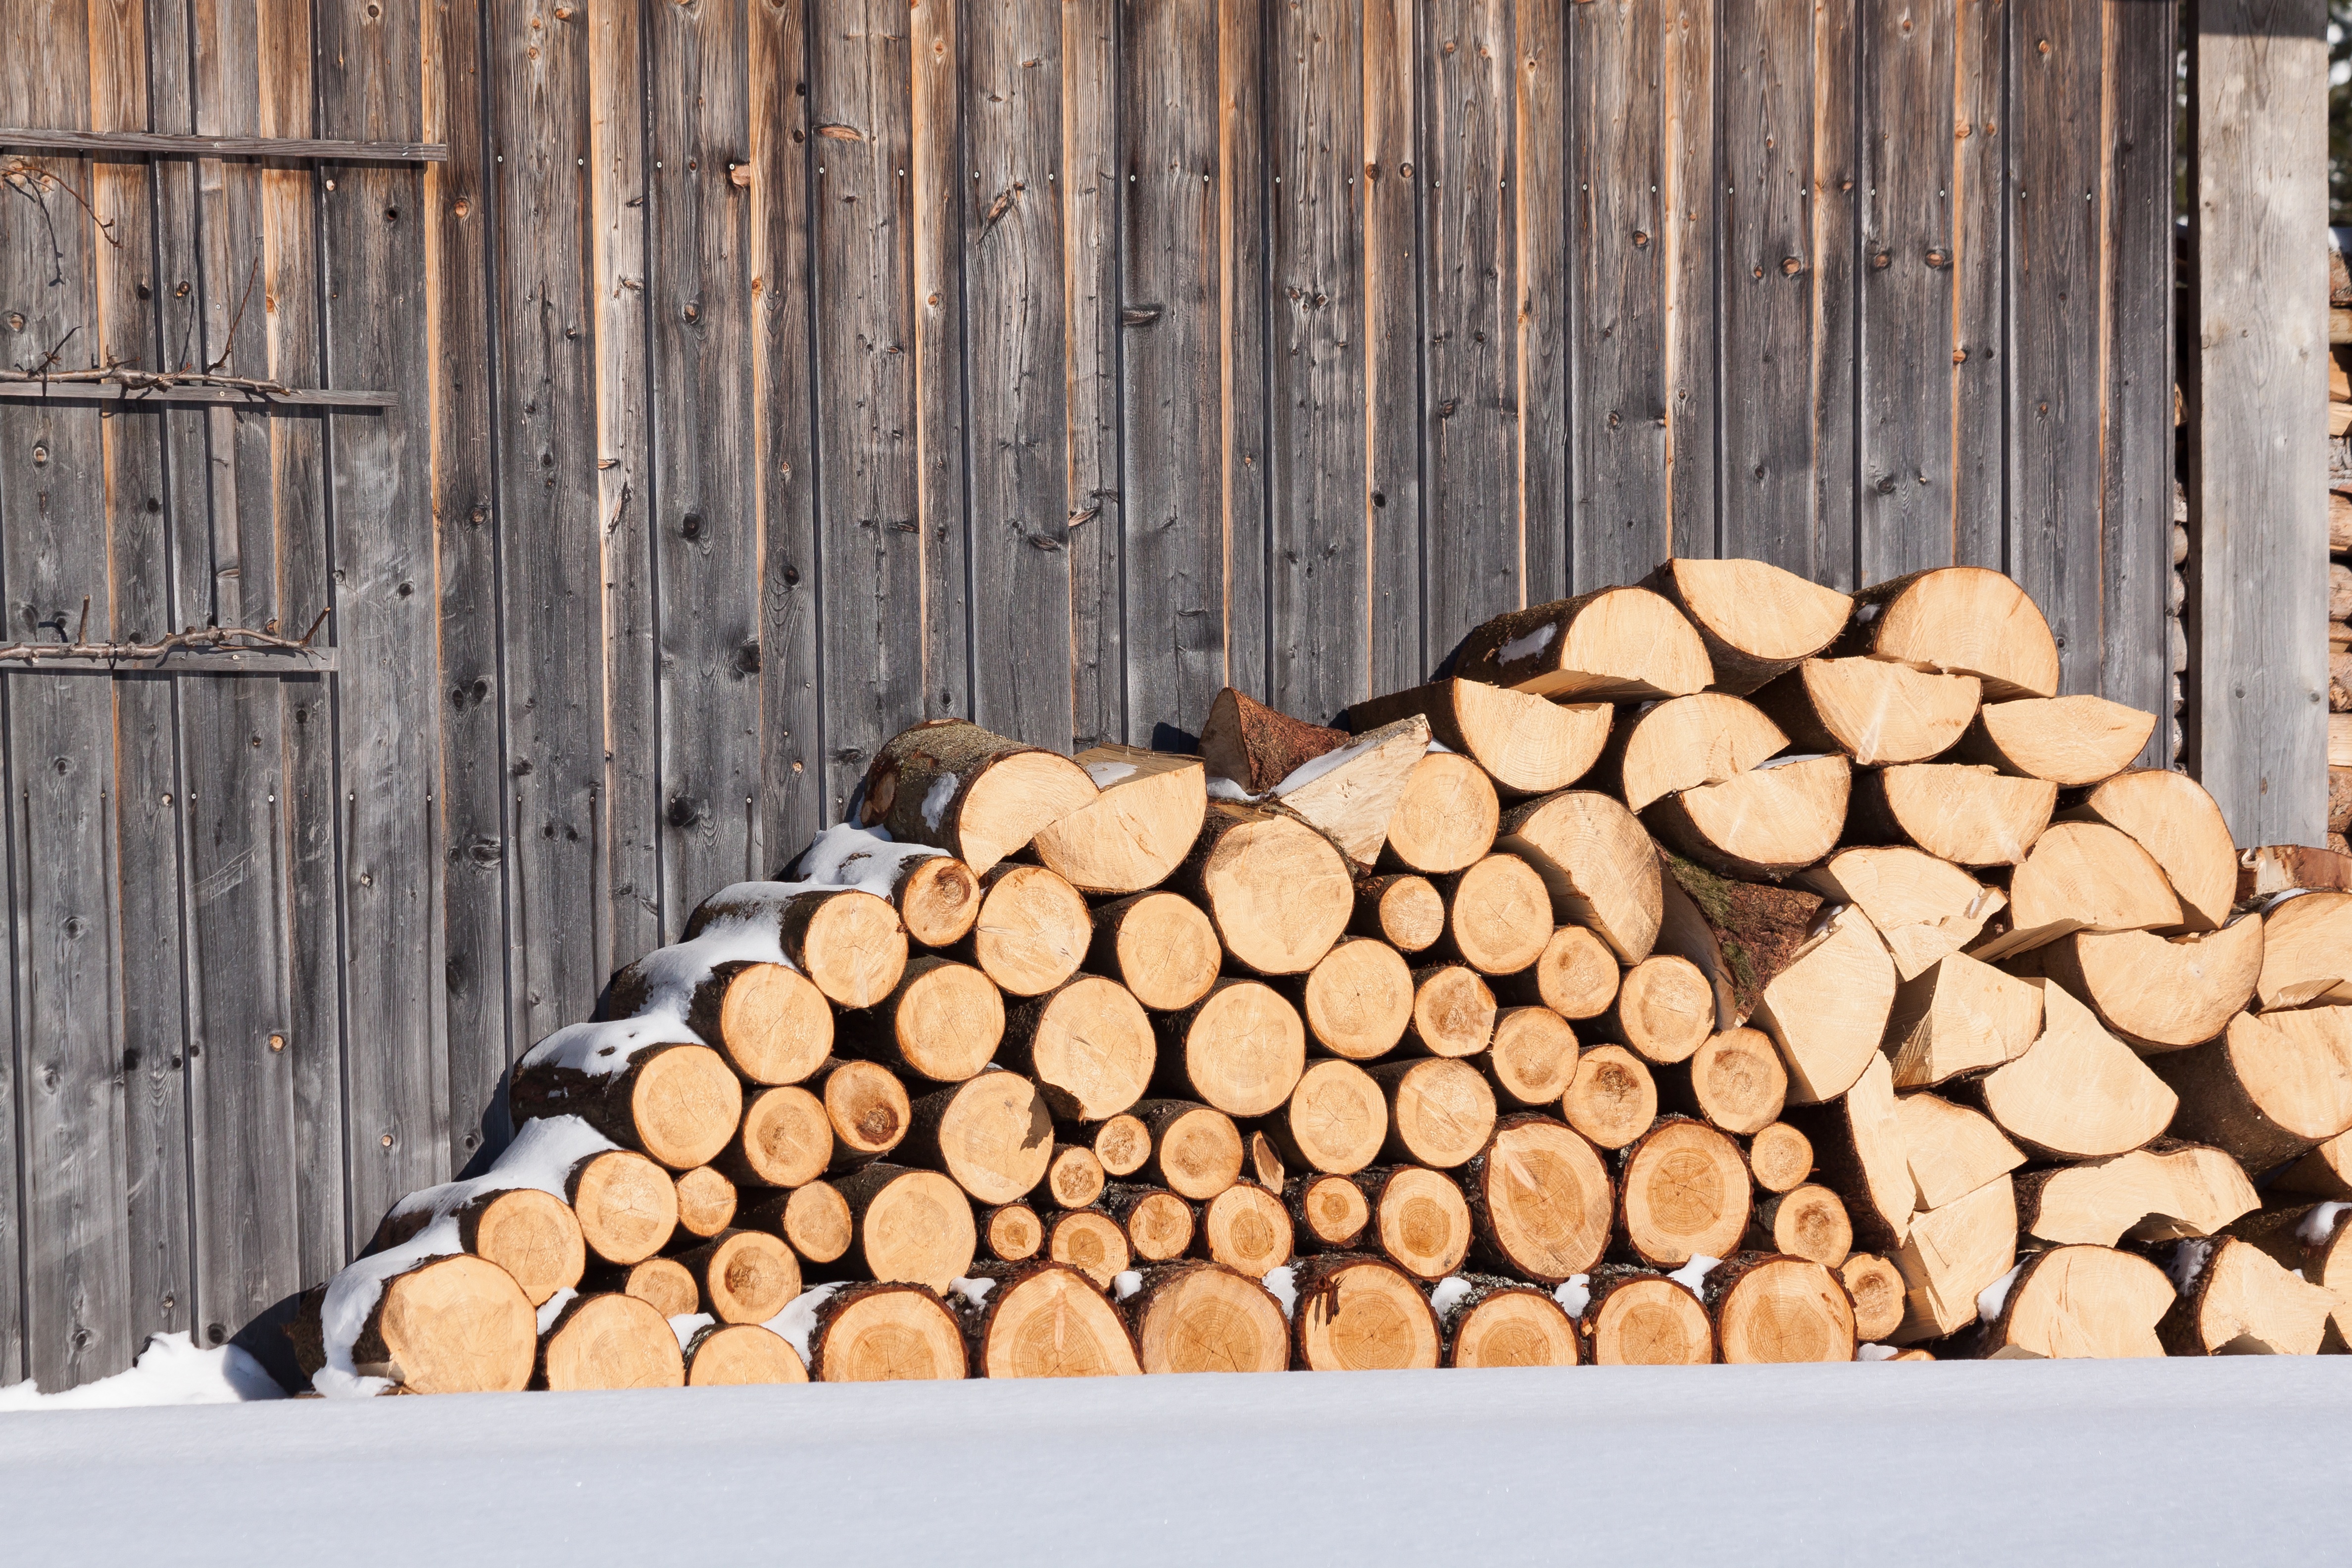
rock, snow, winter, wood, floor, barn, wall, soil, firewood, brick, lumber, material, storage, design, stock, bavaria, timber, sawed off, stacked up, holzstapel, firewood stack, flooring, bavarian, growing stock, outdoor structure